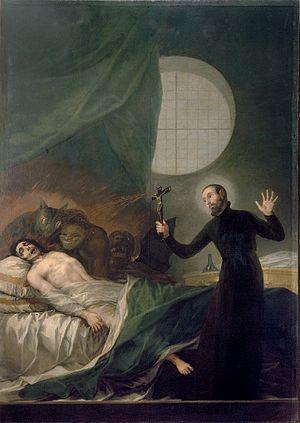
La possession désigne, en anthropologie, une situation au cours de laquelle une personne est considérée comme étant habitée par une ou plusieurs entités surnaturelles. De nombreux types de possessions ont été décrits dans des sociétés diverses. Il s'agit le plus souvent d'un esprit ou d'une divinité qui choisit d'investir le corps d'un être humain lors d'une cérémonie. Le possédé adopte un comportement social différent d'ordinaire et reconnu par les dévots comme la manifestation de l'entité surnaturelle. C'est l'occasion pour celle-ci de prendre forme humaine et d'user de comportements, d'attitudes et d'expressions corporelles spécifiques auxquels nous attribuons le terme de transe dans le sens commun. Cependant « transe » ou d'autres expressions comme « état de conscience modifiée » ne permettent pas d'établir des catégories précises et formelles pour l’analyse comparative. Cela s'applique aussi à la possession, bien que son emploi soit utile pour désigner des phénomènes religieux distincts du chamanisme.
Un exorciste est une personne chargée de chasser des démons. Il existe ainsi de nombreux exorcistes indépendants, soigneurs, médiums, kabbalistes ou encore chamans qui proposent leurs services.
On appelle Mission jésuite aux États-Unis une œuvre d’évangélisation chrétienne entreprise au XIXᵉ siècle par les jésuites, pour la plupart d'origine belge, auprès des populations amérindiennes de la partie centrale des États-Unis.